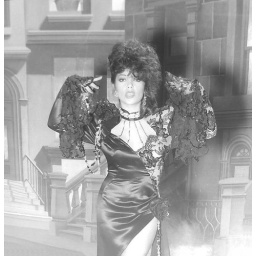
Apollonia in a black satin lace dress with diamonds and pearls.